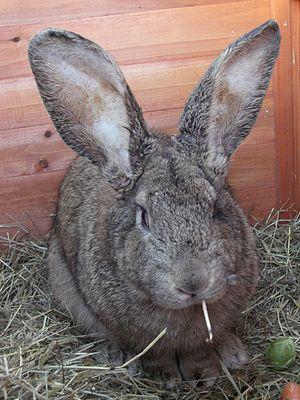
Le géant des Flandres est une race de lapin européen domestique d'origine belge.